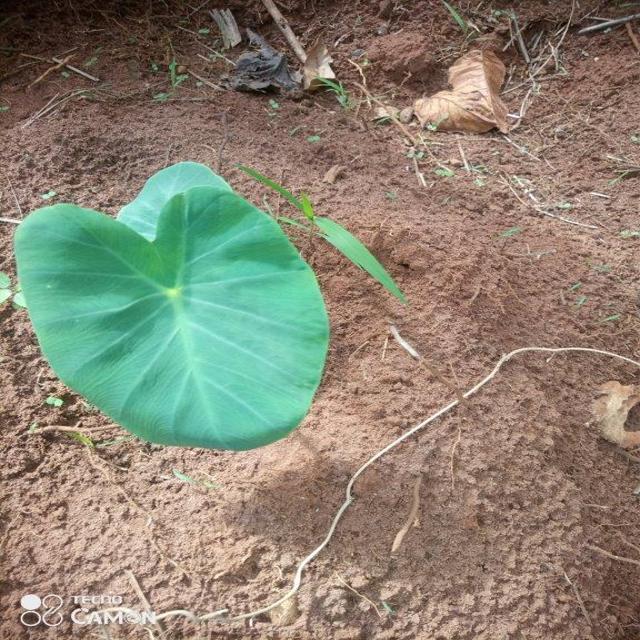
Label: Healthy